Miroslav Klose

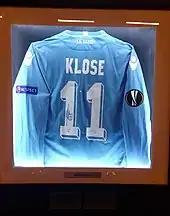
Klose's No.11 Lazio shirt

Klose signed a three-year contract with Italian Serie A club Lazio on 9 June 2011. He scored his first goal for Lazio in the 2011–12 UEFA Europa League play-offs and also assisted four other goals. Lazio won that match 6–0 and won the play-off 9–1 on aggregate against Rabotnički. On 9 September 2011, he made his Serie A debut in a 2–2 draw against Milan and scored a goal in the 12th minute, which was the first Serie A goal of the season. Despite having been at the club for only a few months, Lazio coach Edoardo Reja underlined his importance to the team. On 16 October 2011, Klose scored in the 93rd minute to win the Rome derby against Roma for Lazio, 2–1. However, the occasion was tainted by a small section of radical Lazio fans holding a sign adapted from a motto used by the Nazis. The sign read "Klose mit uns", which means "Klose with us". It was intended by those fans as praise for Klose; however, the Nazis used the motto "God with us" and the Lazio fans' sign featured the S's in the same font as the logo of Adolf Hitler's "Schutzstaffel" (SS). Klose had explicitly condemned the sign, saying, "[P]olitics should stay out of the stadium."